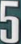
Number: 5